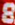
Number: 8